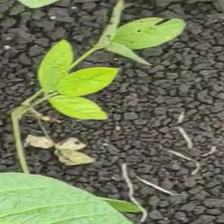
Weed species: Asian_Pigeonwings_(Clitoria Ternatea)